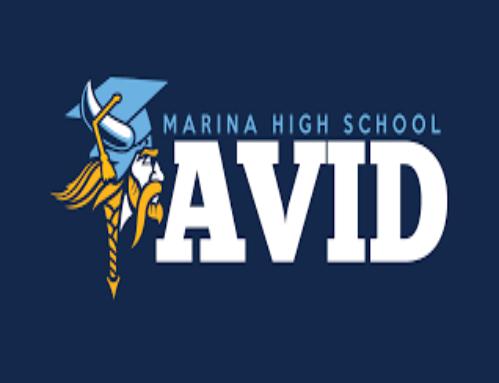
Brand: Avid
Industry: Necessities